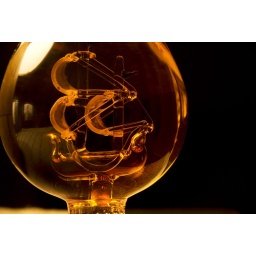
ship in a bottle III